Pope Alexander VI

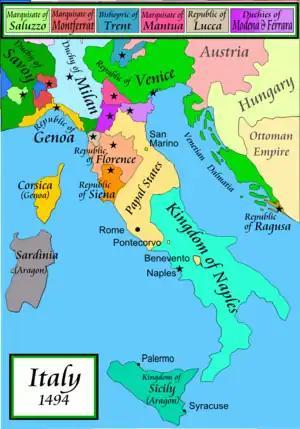
Italy 1494

In contrast to the preceding pontificate, Pope Alexander VI adhered initially to strict administration of justice and orderly government. Before long, though, he began endowing his relatives at the Church's and at his neighbours' expense. Cesare Borgia, his son, while a youth of seventeen and a student at Pisa, was made Archbishop of Valencia, and Giovanni Borgia inherited the Spanish Dukedom of Gandia, the Borgias' ancestral home in Spain. For the Duke of Gandia and for Gioffre, also known as Goffredo, the Pope proposed to carve fiefs out of the Papal States and the Kingdom of Naples. Among the fiefs destined for the duke of Gandia were Cerveteri and Anguillara, lately acquired by Virginio Orsini, head of that powerful house. This policy brought Alexander into conflict with Ferdinand I of Naples as well as with Cardinal della Rovere, whose candidature for the papacy had been backed by Ferdinand. Della Rovere fortified himself in his bishopric of Ostia at the Tiber's mouth as Alexander formed a league against Naples (25 April 1493) and prepared for war.